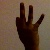
The image shows a hand gesture representing the number 9 in Indian Sign Language.